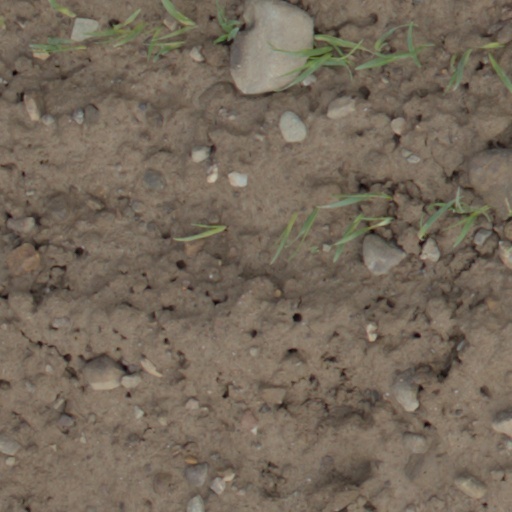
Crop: wheat